Buck Privates (1928 film)

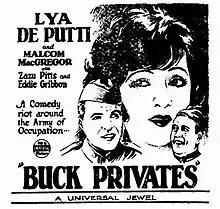
Advertisement

Buck Privates is a 1928 American silent comedy film directed by Melville W. Brown and starring Lya De Putti, Malcolm McGregor, and Zasu Pitts.